Laconia District Court

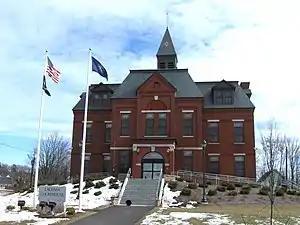

The Laconia District Court is located at 26 Academy Street (Academy Square) in Laconia, New Hampshire, in a Second Empire brick structure which was built by the city in 1886-87 to house its high school. It was designed by Frederick N. Footman of Boston, though preliminary designs had been obtained from Dow & Wheeler of Concord, New Hampshire. The building was listed on the National Register of Historic Places in 1982.